National Rural Electric Cooperative Association

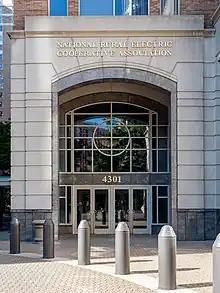
Headquarters in Arlington, VA (2022)

The National Rural Electric Cooperative Association (NRECA) represents the interests of over 900 electric cooperatives in the United States. Cooperatives are not-for-profit and are owned by their membership. Founded in 1942, NRECA unites the country's generation, transmission, and distribution cooperatives found in 47 states, serving over 40 million people. It is headquartered in Arlington, Virginia, and since 2016 its CEO has been former U.S. Congressman Jim Matheson.